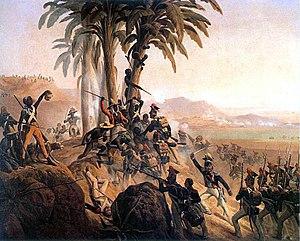
La révolution haïtienne constitue la première révolte d’esclaves réussie du monde moderne. Les historiens situent traditionnellement son départ lors de la cérémonie du Bois-Caïman, une cérémonie vaudoue en août 1791. Elle établit en 1804 Haïti en tant que première république noire libre du monde, succédant à la colonie française de Saint-Domingue.
L'immigration française en Haïti est la migration de la France vers Haïti. Haïti, une ancienne colonie française, fut visitée par Christophe Colomb en 1492, qui la nomma Hispaniola. Peuplée à l'origine d'indiens qui furent exterminés, Haïti fut colonisée par les Espagnols en 1498. Les expéditions françaises sur l'Île de la Tortue commencent dans les années 1690, et le territoire est conquis par l'Espagne mais est cédée à la France par le Traité de Ryswick.
Didier Petit, né François-Didier Petit de Meurville le 10 décembre 1793 à Saint-Domingue, et décédé le 27 avril 1873 à Biarritz, est un diplomate et peintre français.
La Légion du Danube est une unité militaire des légions polonaises, servant au sein de l'armée napoléonienne.
La Légion de la Vistule est une unité polonaise créée par décret de Napoléon Iᵉʳ le 31 mars 1808 à partir de la Légion polonaise et italienne instituée un an plus tôt au sein du royaume de Westphalie de Jérôme Bonaparte. Elle fut dissoute le 18 juin 1813.
La République dominicaine occupe les deux-tiers de l'est de l'île d'Hispaniola, dans les Grandes Antilles. Le tiers occidental de l'île appartient à Haïti.
L'expédition de Saint-Domingue débutant en décembre 1801 et s'achevant en novembre 1803, est décidée par le Premier Consul Bonaparte qui, sous l'influence des milieux d'affaires et du lobby colonial dont font partie le Deuxième Consul Cambacérès, ex-avocat des planteurs, le conseiller d'État pour les affaires coloniales, Barbé-Marbois ou encore le planteur Malouet, envoie un corps expéditionnaire dans la colonie de Saint-Domingue.